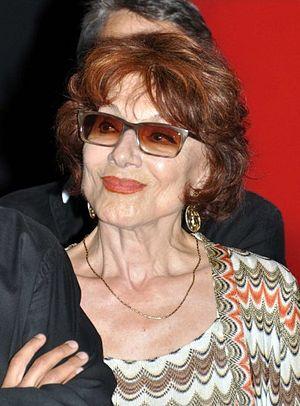
Judith Magre, actrice française
La bande à Ruquier est une équipe de chroniqueurs qui entourent ou ont entouré Laurent Ruquier dans les diverses émissions qu'il a animées à la radio et à la télévision et dont le noyau dur est composé de Isabelle Alonso, Jean Benguigui, Pierre Bénichou, Michèle Bernier, Jean-Marie Bigard, Steevy Boulay, Christine Bravo, Jean-Pierre Coffe, Caroline Diament, Philippe Geluck, Valérie Mairesse, Isabelle Mergault, Gérard Miller, Isabelle Motrot, Claude Sarraute et Titoff.
Judith Magre, également connue à ses débuts sous le nom de scène de Simone Chambord, est une actrice française née le 20 novembre 1926 à Montier-en-Der.